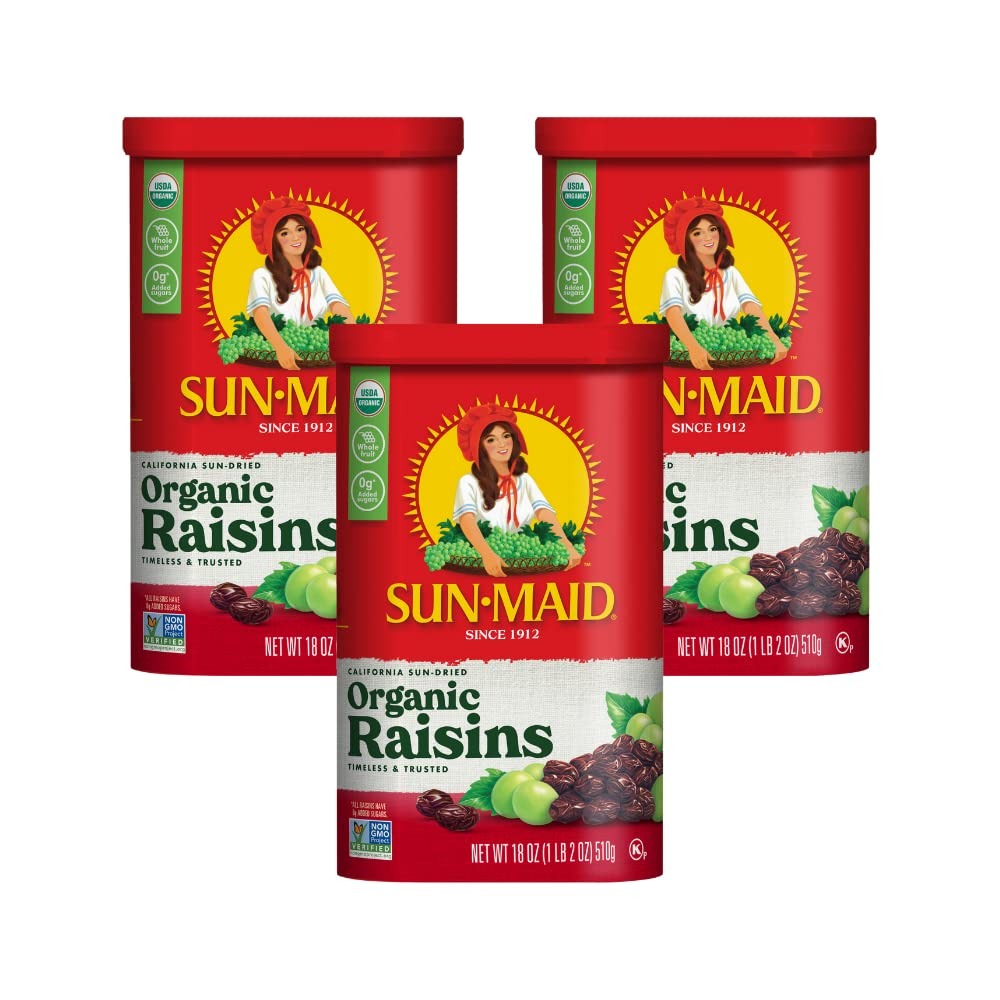
Item Name: Sun-Maid Organic Raisins, Dried Fruit Snacks, Whole Fruit, Non-GMO, No Sugar added, Healthy Snacks, 18 Oz (Pack of 3)
Bullet Point 1: WHOLE FRUIT: Simply fruit, that’s all! The highest quality, perfectly ripened, perfectly dried sweet treat on its own or added into your favorite recipes.
Bullet Point 2: NON-GMO PROJECT VERIFIED: We want to be as transparent as possible. Therefore, Sun-Maid has had this product certified Non-GMO for your assurance while shopping.
Bullet Point 3: CCOF & USDA ORGANIC CERTIFIED: Taste pure sunshine with our organic raisins, exclusively grown by our certified organic growers.
Bullet Point 4: OK KOSHER CERTIFICATION: Here’s another example of the extra steps Sun-Maid is going through to ensure we meet your needs. Certified Kosher, these raisins have been prepared in a manner to fit Jewish dietary laws.
Bullet Point 5: NO SUGAR ADDED : 0g Added Sugar , 100% all-natural fruit that is perfect for healthy snacking
Product Description: Organic California Thompson Seedless raisins are exclusively grown by our certified organic growers. Growers meet the strictest standards for organic agriculture. Maximum sweetness achieved, harvested & sun-dried to perfection. Sun-Maid Organic Raisins are an all-time favorite for breakfast and dessert recipes alike. Not to mention, their sweetness (sweet without adding sweeteners) makes for a tasty, snack, right out of the box. These grab n’ go snacks are made with whole fruit and are Non-GMO Project Verified. Sun-Maid is the timeless and trusted go-to snack that's simple, versatile and better-for-you. Make Sun-Maid Organic Raisins a part of your daily routine, at home or on the go.
Value: 54.0
Unit: Ounce

Price: 12.81